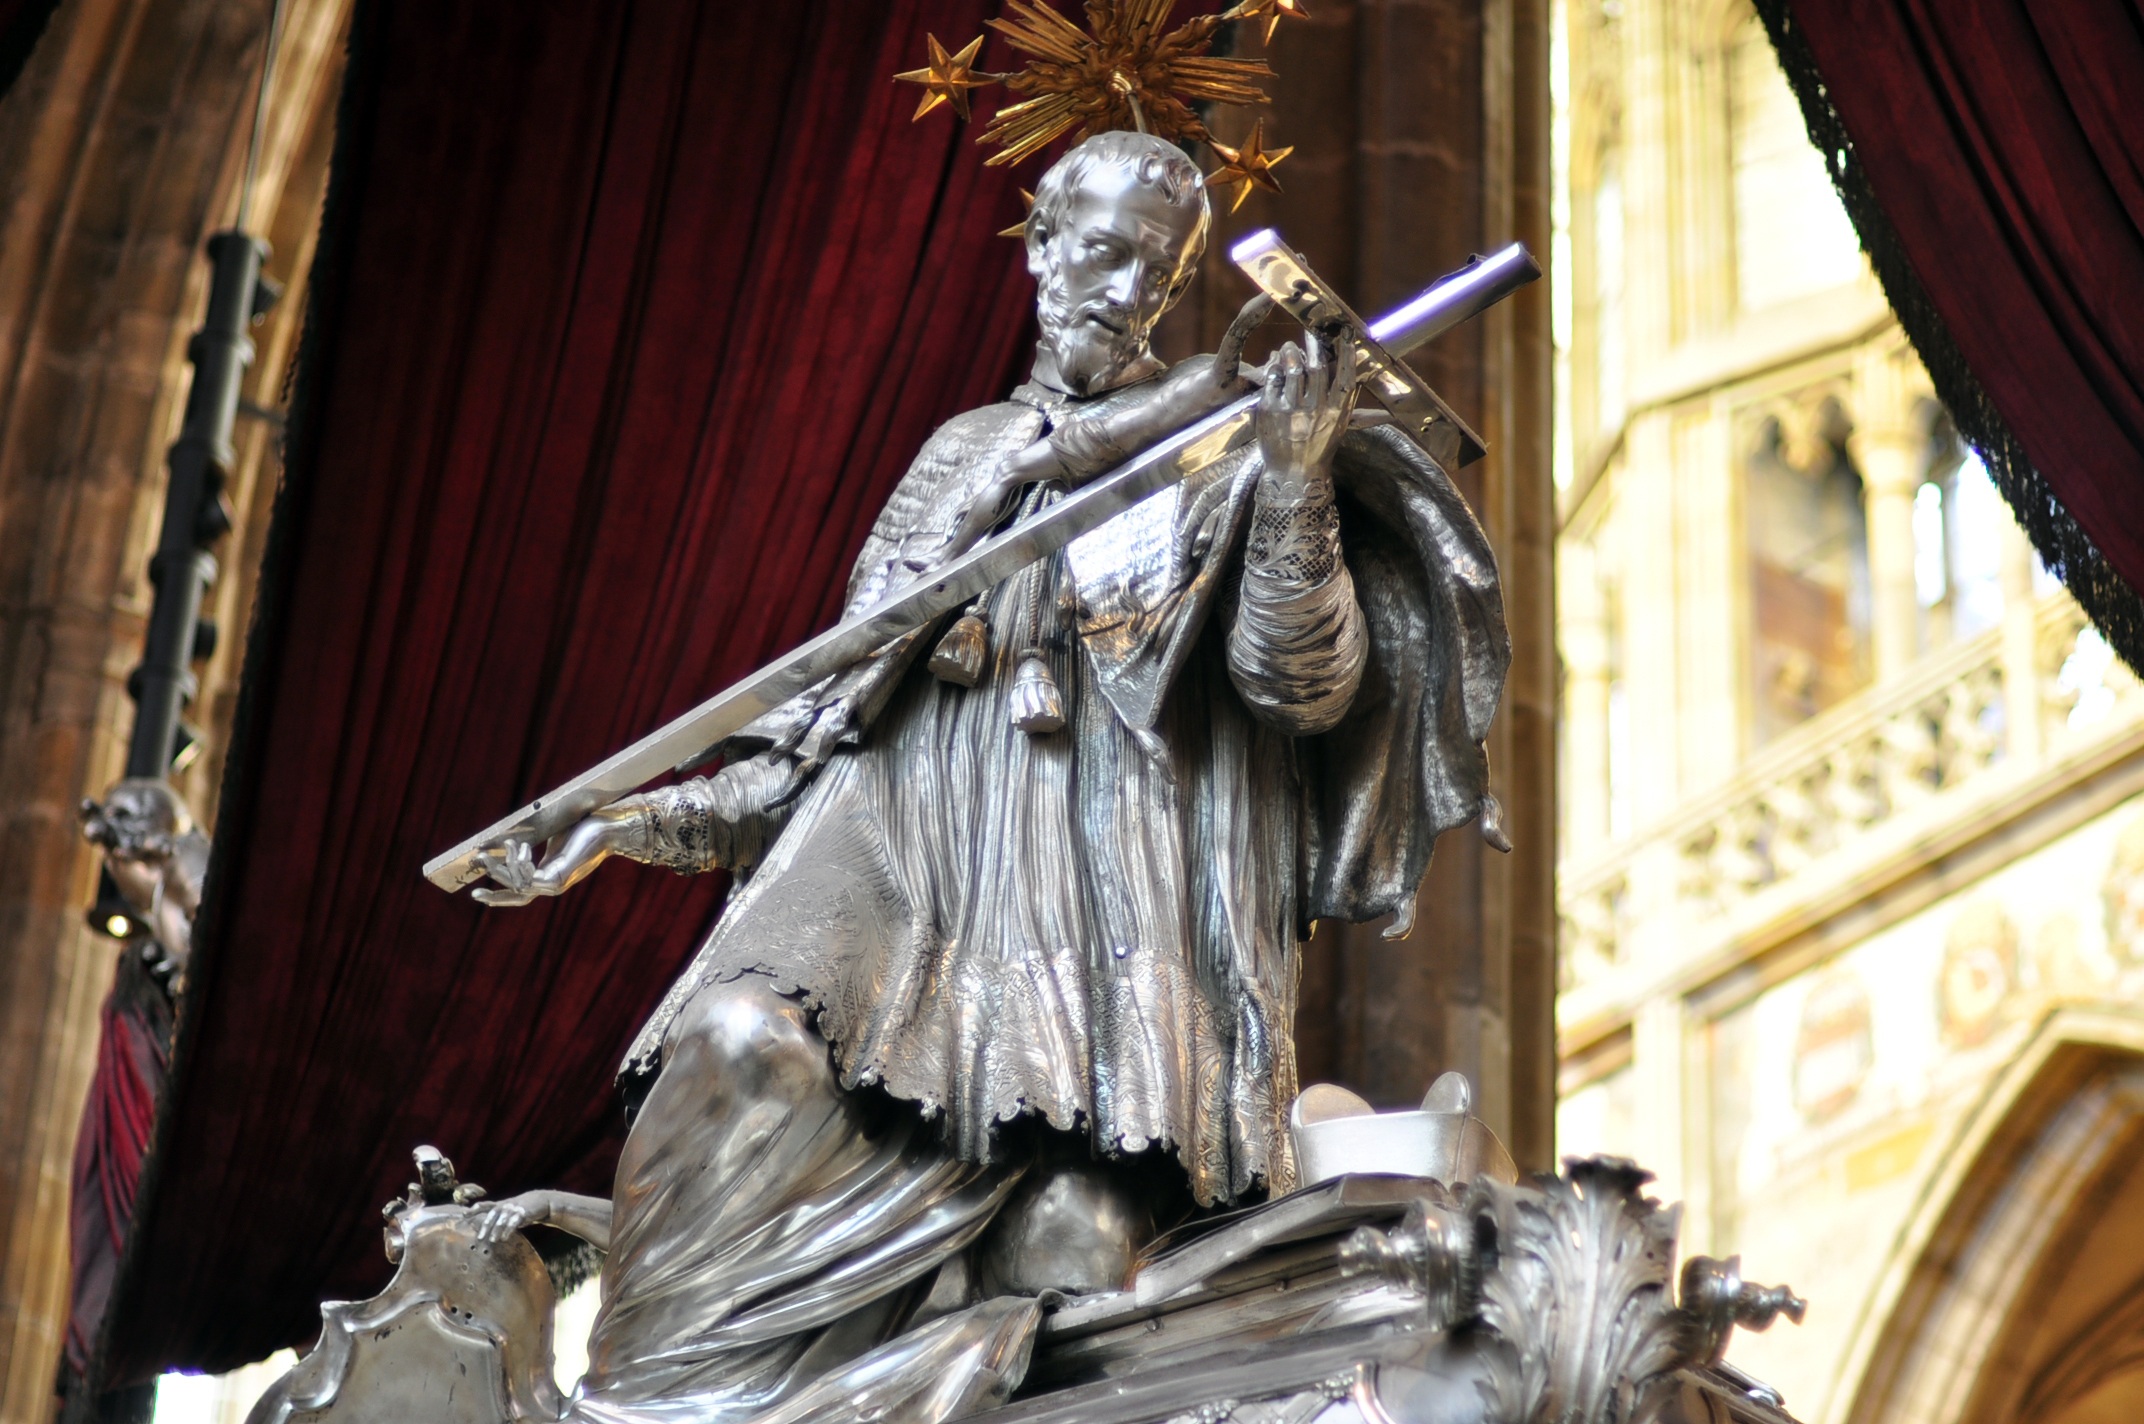
monument, statue, religion, prague, sculpture, art, temple, carving, czech, ancient history